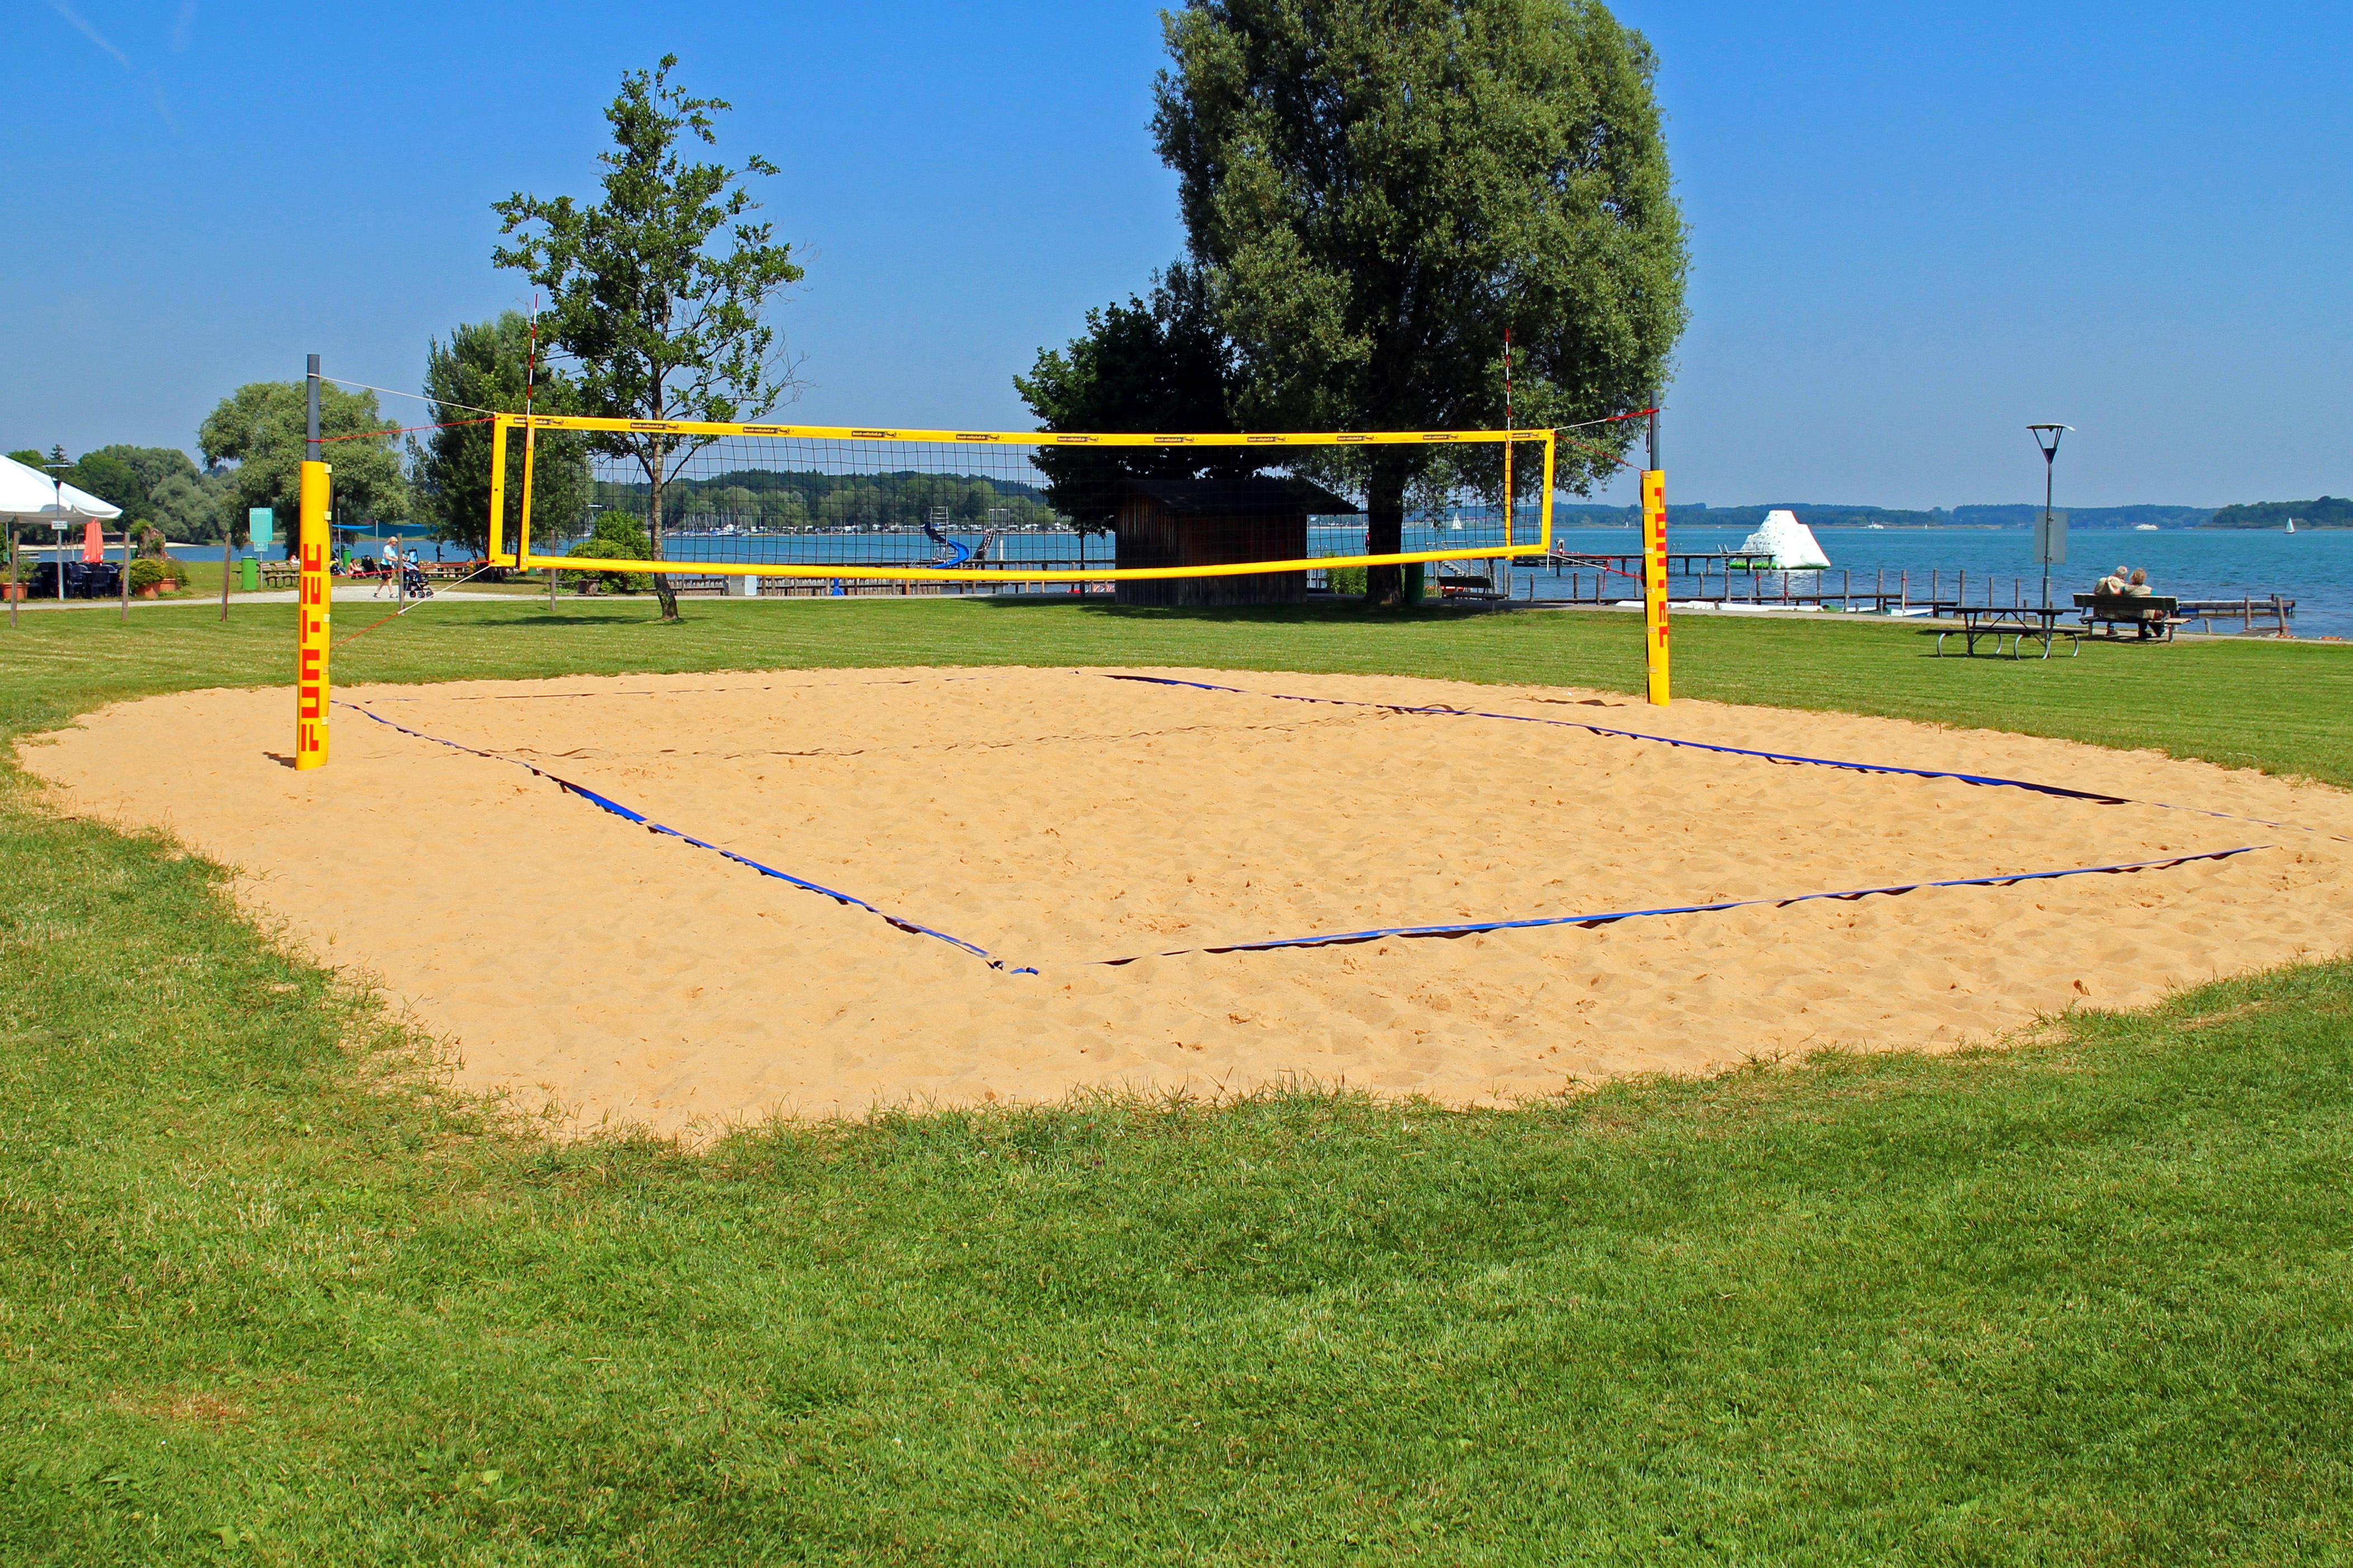
grass, sand, structure, sport, lawn, stadium, baseball field, tennis court, sports, playground, network, volleyball, ball game, playing field, beach volleyball, beach volley, baseball park, volleyball field, volleyball net, sport venue, beach plant